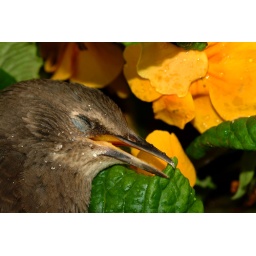
This baby starling flew into the house wall aided I think by the strong wind.